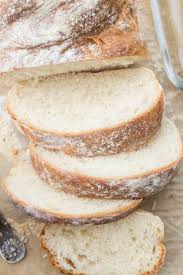
Label: trash